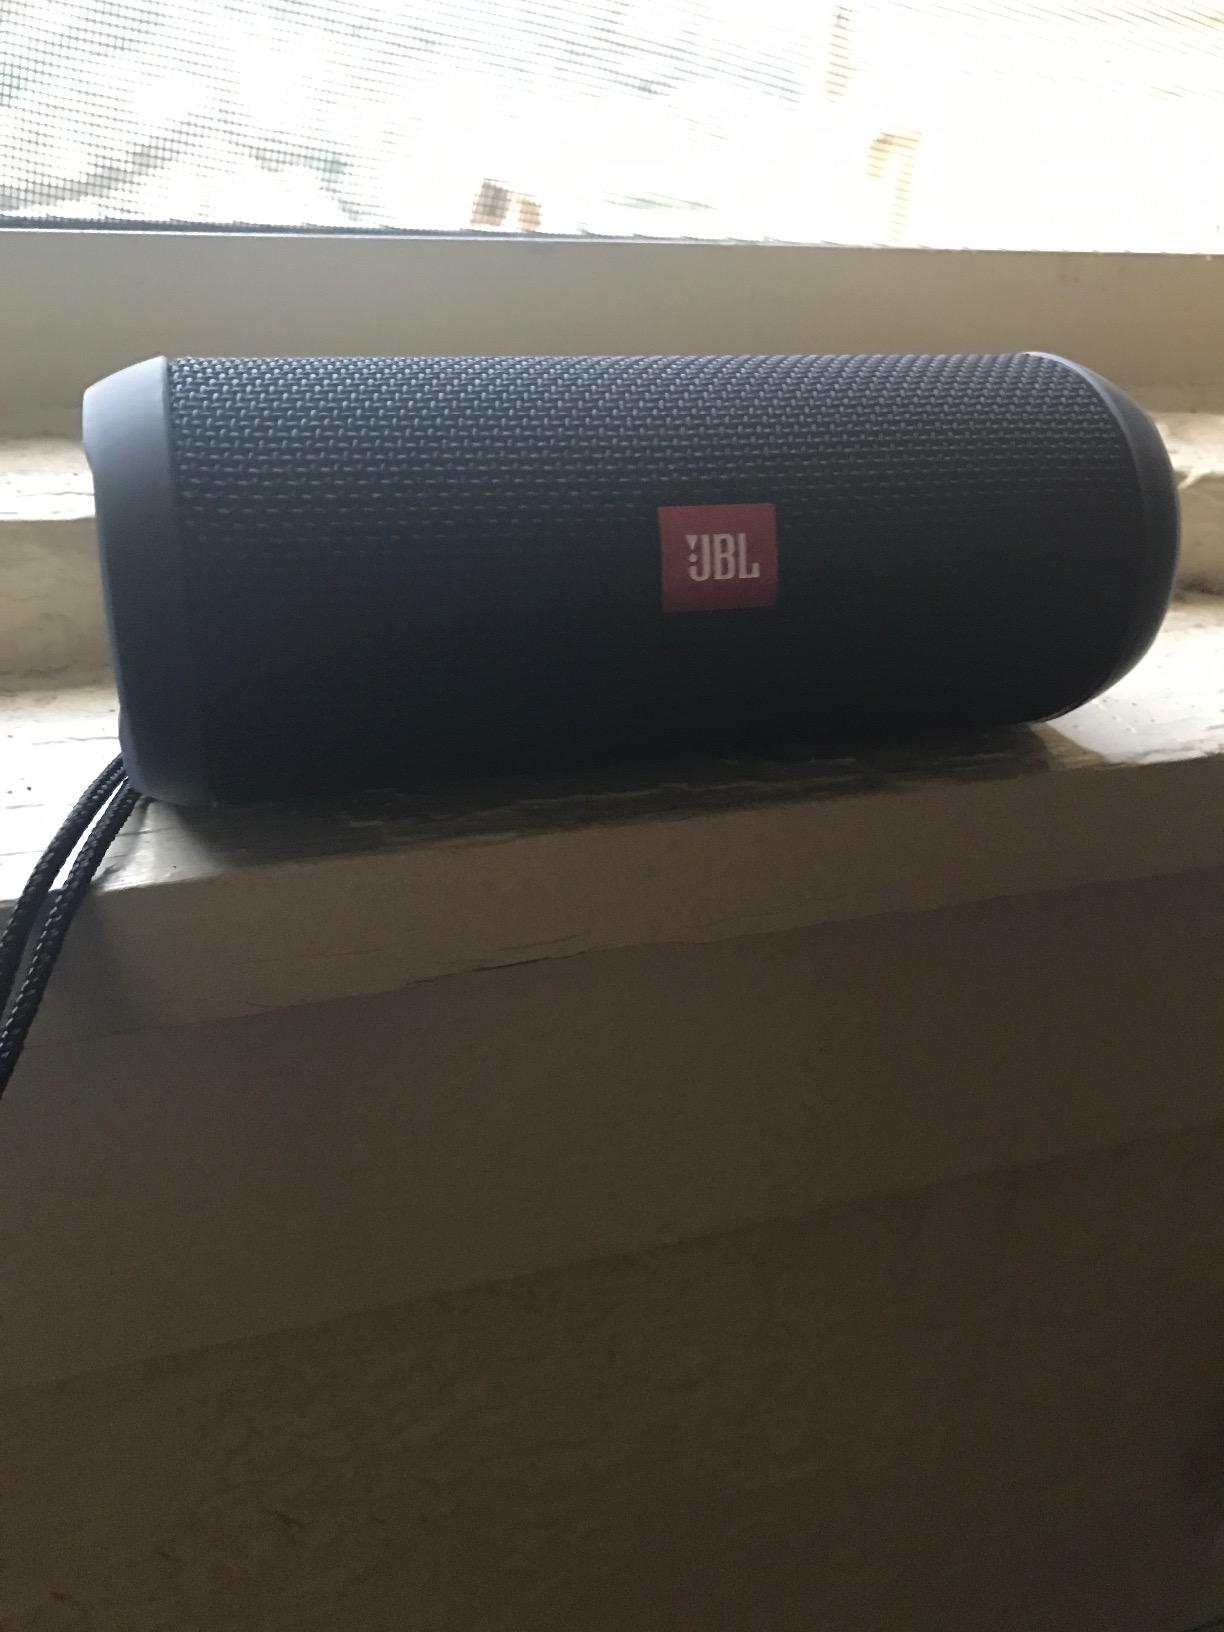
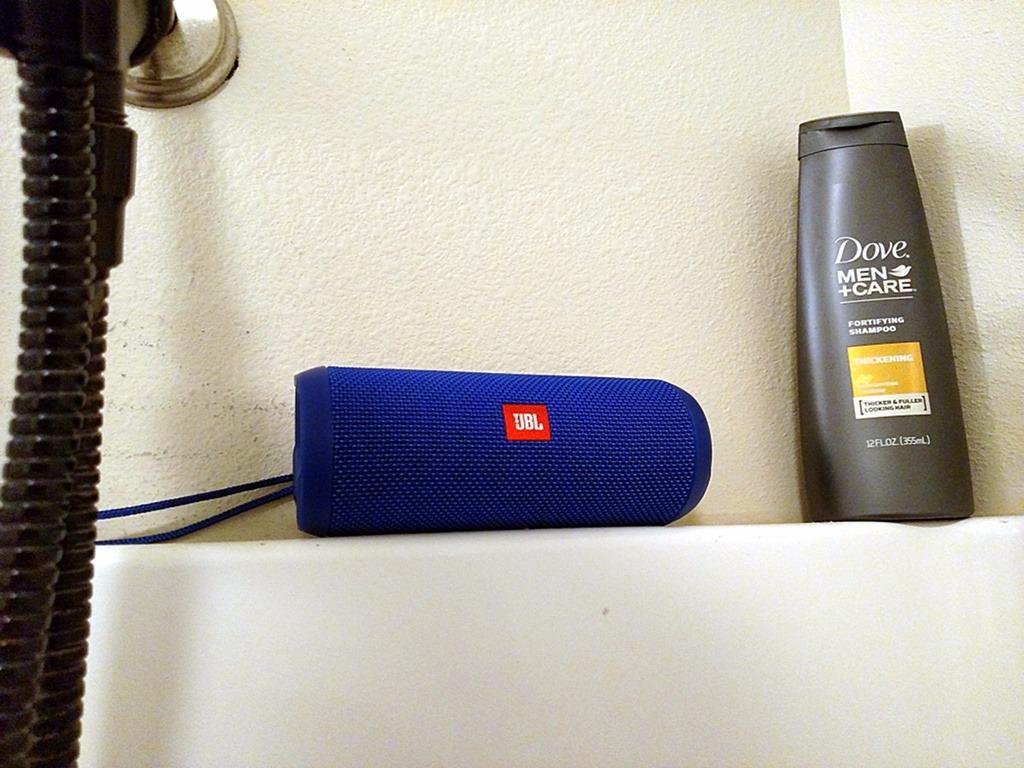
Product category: speaker
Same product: no